Brewster, Ohio

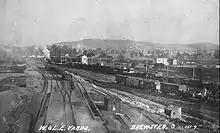
Wheeling and Lake Erie yards, 1910

Brewster is the location of the corporate headquarters and shops of the Wheeling and Lake Erie Railway, both the historic company and the current regional railroad. The WLE began producing locomotives at its Brewster shops in 1910, and boasted one of the finest steam locomotive producing facilities in the country. Over the years, the WLE built and rolled boilers and erected fifty of their own steam engines, a feat never tried by many larger and more famous railroads. The Wheeling and Lake Erie Brewster Shops continue to perform contract repairs, upgrades and fabrication of locomotives and freight cars to this day.